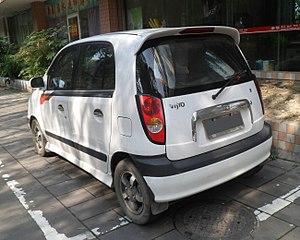
La Hyundai Atos est un véhicule construit par la marque sud-coréenne Hyundai. La version originale est créée en 1997, la version Atos Prime à partir de 1999. La production de l'Atos Prime est encore en cours dans les autres pays jusqu'à présent.